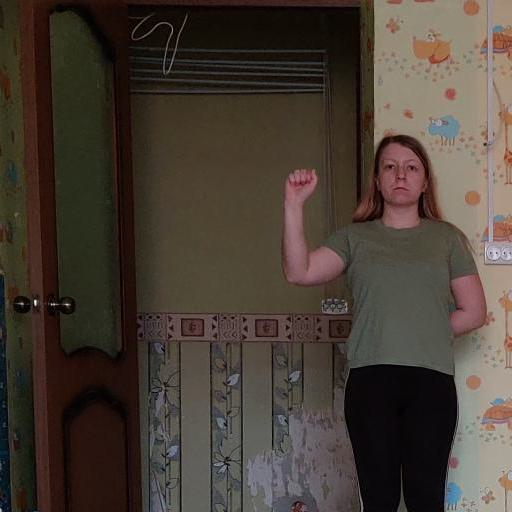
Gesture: fist